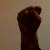
The image shows a hand gesture representing the letter 'S' in Indian Sign Language.